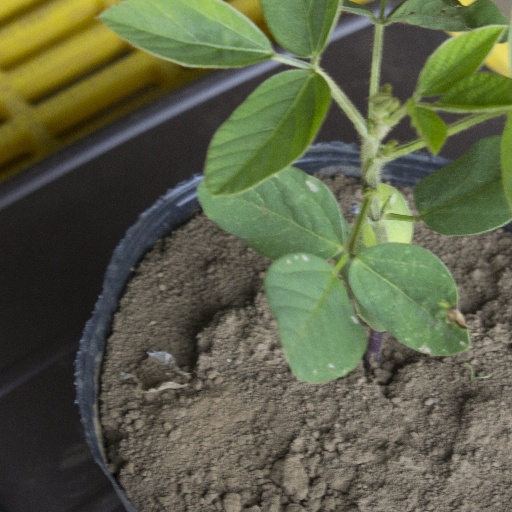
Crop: soybean